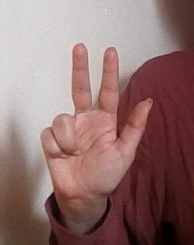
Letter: al